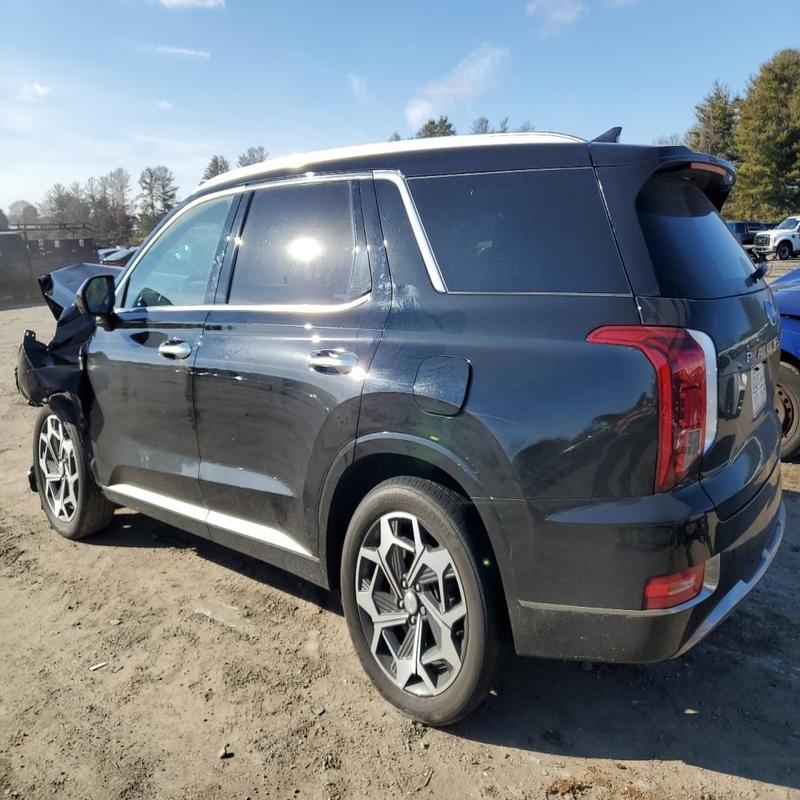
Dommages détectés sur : pare-choc avant, capot, aile avant gauche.
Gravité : majeur